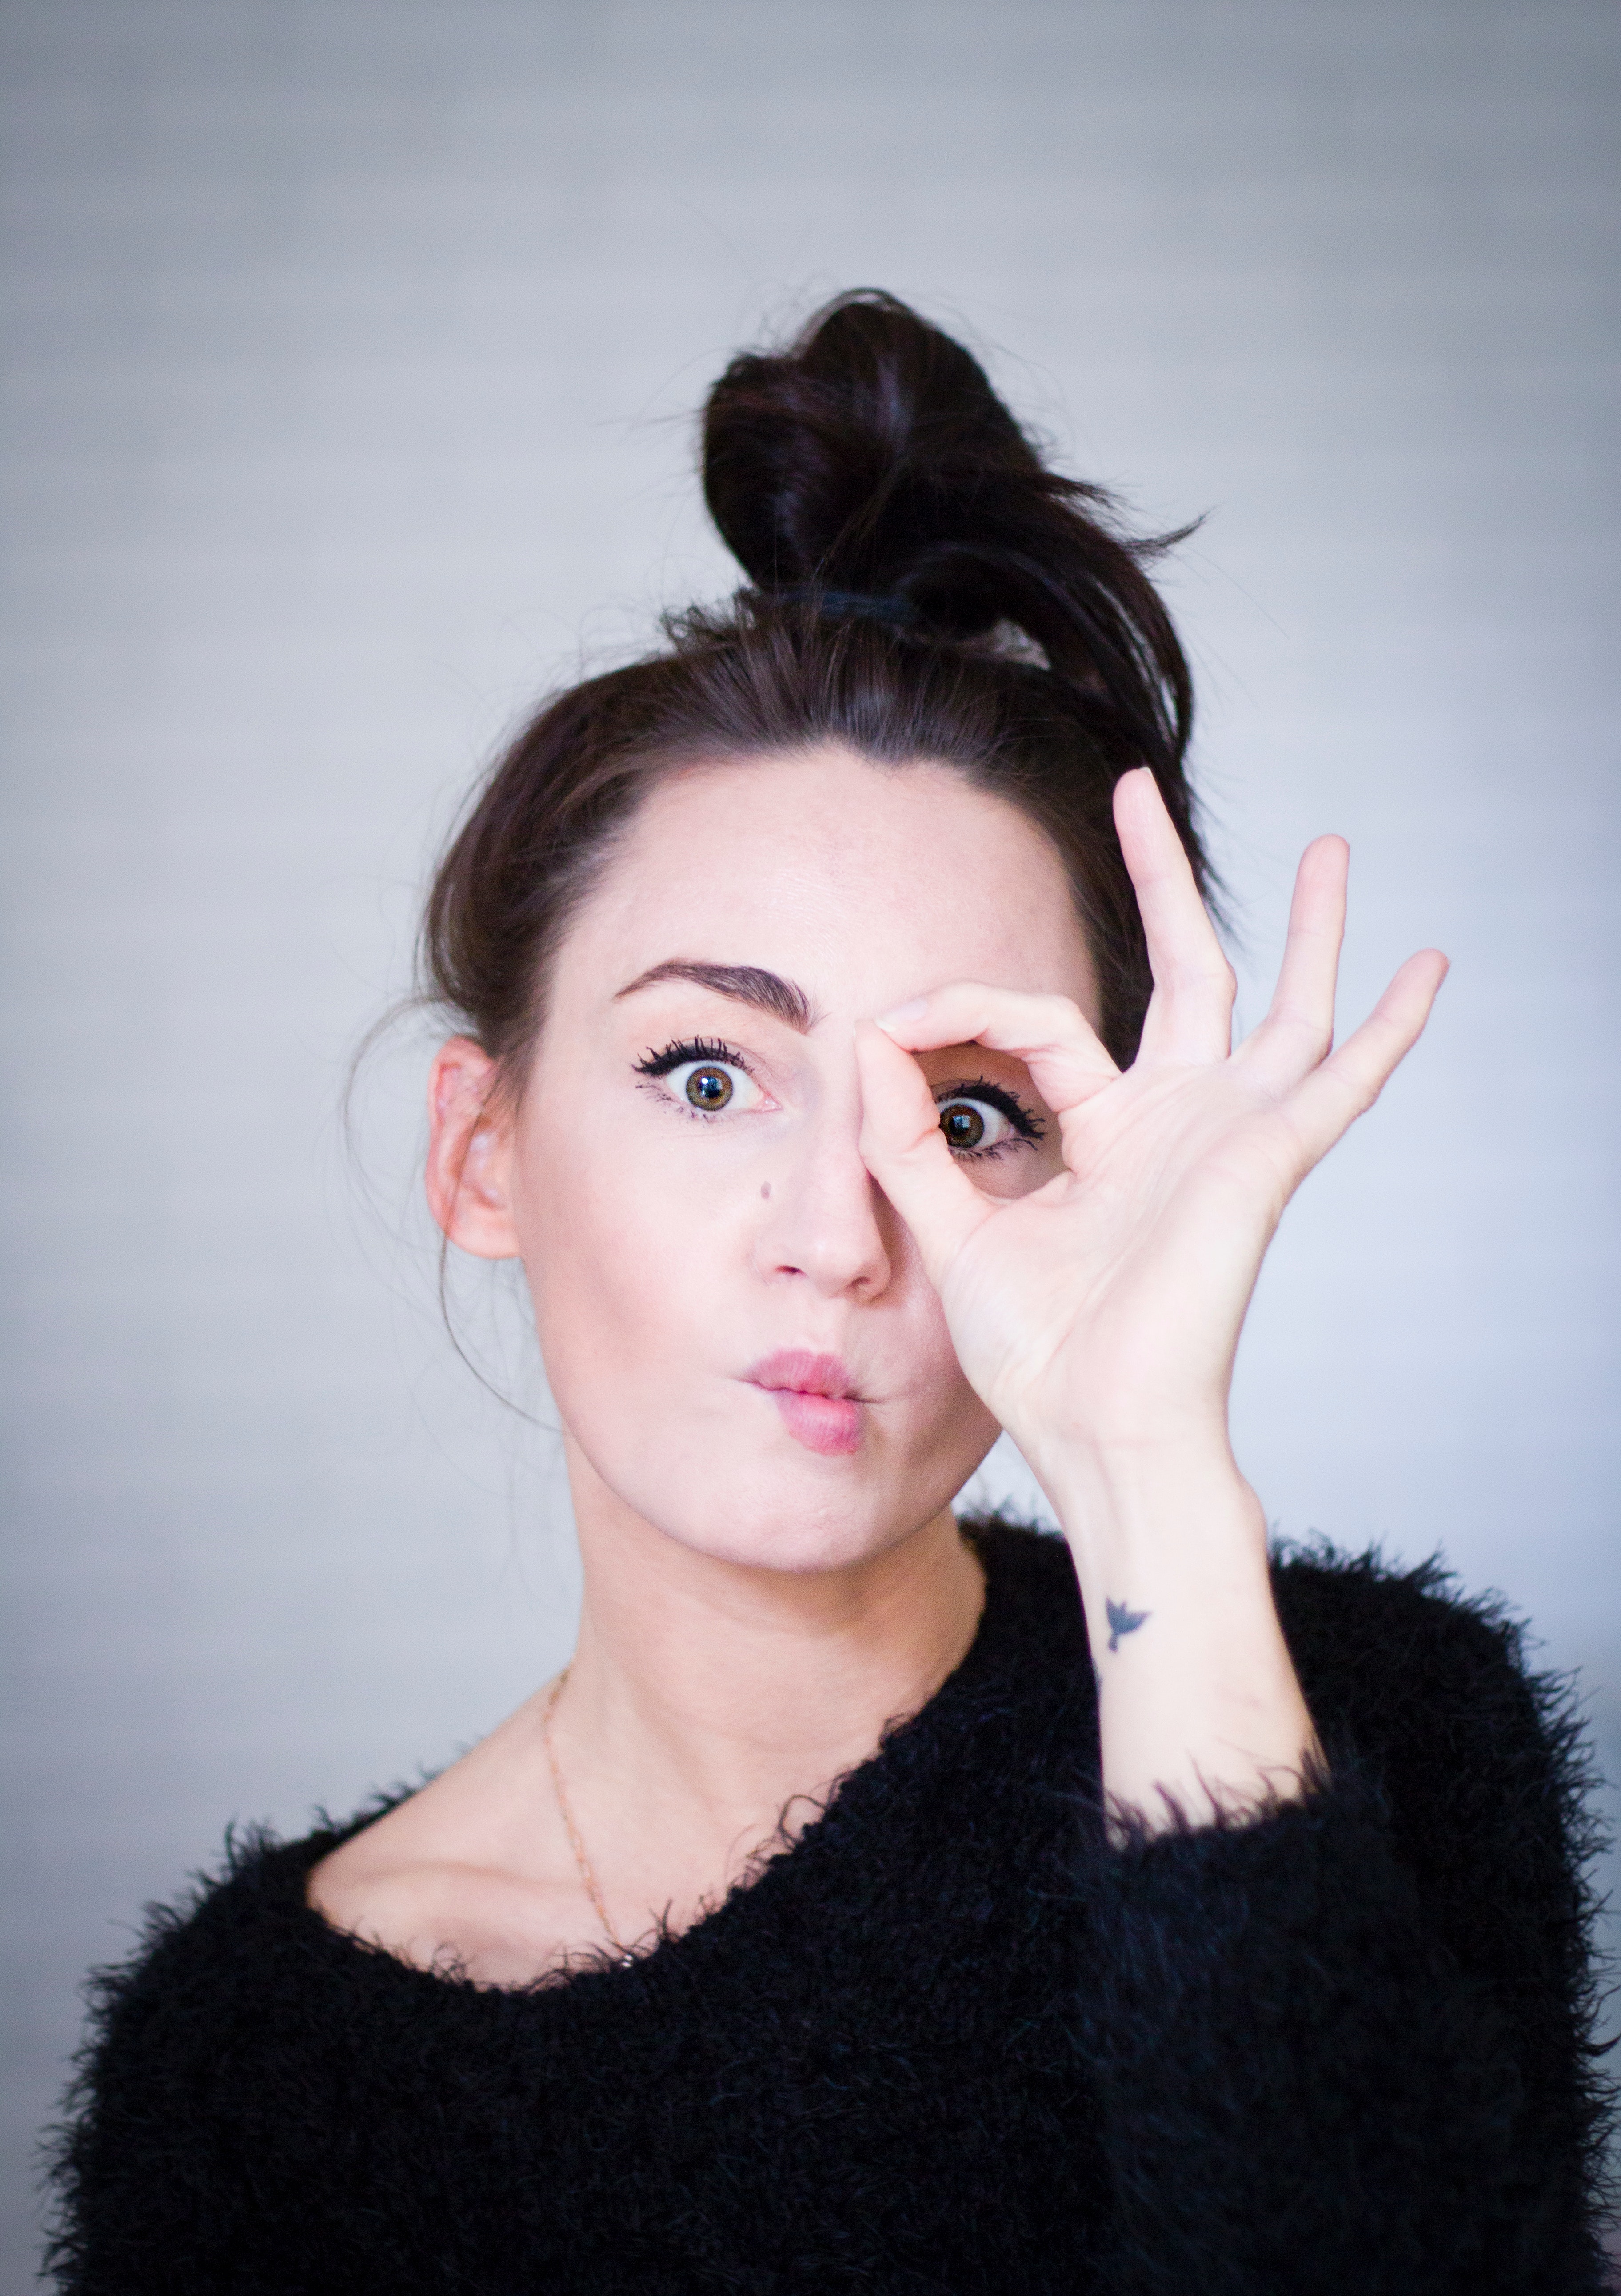
hair, face, skin, eyebrow, lip, beauty, hairstyle, head, chin, forehead, shoulder, cheek, black hair, neck, gesture, eye, hand, ear, photography, photo shoot, finger, long hair, portrait, brown hair, portrait photography, fur